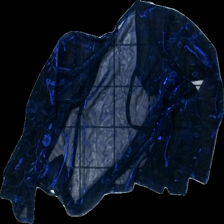
View: back
Type: Top
Category: Ladies
Brand: Missing
Brand text on label: Fruit of the Loom
Colors: Blue
Material: 100% polyester
Pattern: Transparent
Cut: Regular, C-collar
Season: All
Price range: 50-100
Recommended usage: Reuse